Park City Main Street Historic District

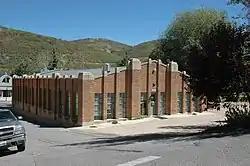
Park City High School Mechanical Arts building, September 2012

The district includes 47 contributing buildings on along most of Park City's Main Street through its business section, plus part of Heber Avenue. All were built after the fire of June 19, 1898. The buildings include Queen Anne, Mission/Spanish Revival, and Victorian architecture. It was argued to be "the best remaining metal mining town business district in the state of Utah, exhibiting unique historical and architectural qualities."